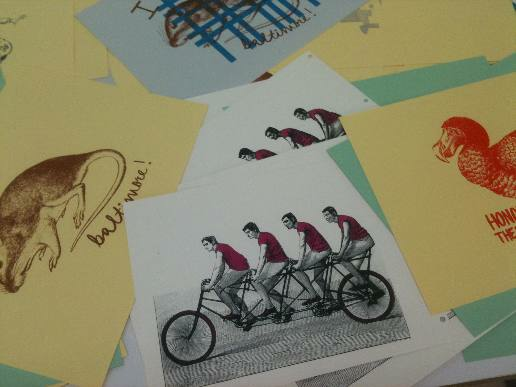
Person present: No